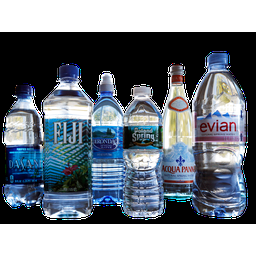
Label: bottles